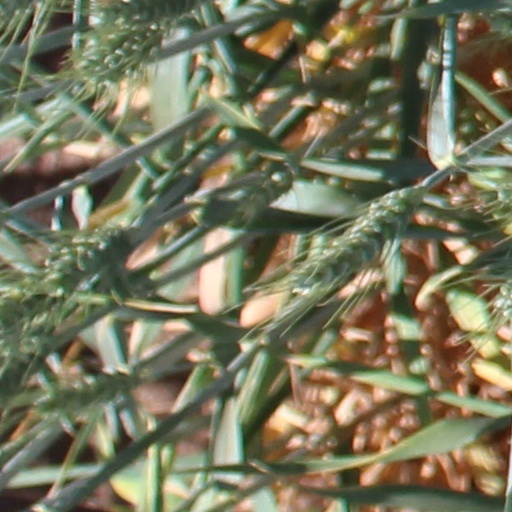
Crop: wheat